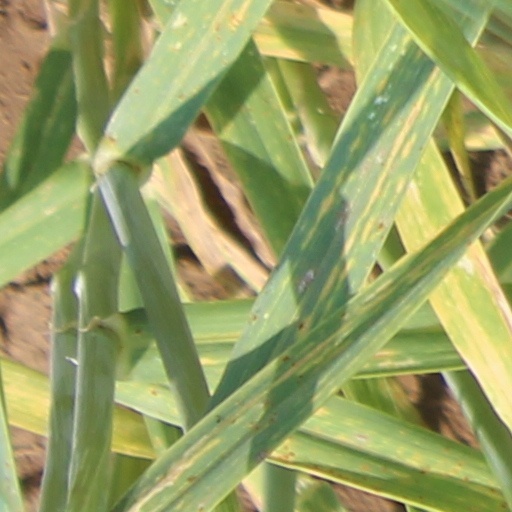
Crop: wheat